Glödnitz

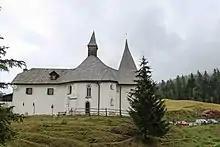
The medieval church on the "Flattnitzer Höhe".

The Glödnitz municipality was established in 1850. Since the 1920s the former agricultural area is increasingly shaped by tourism, especially in winter.